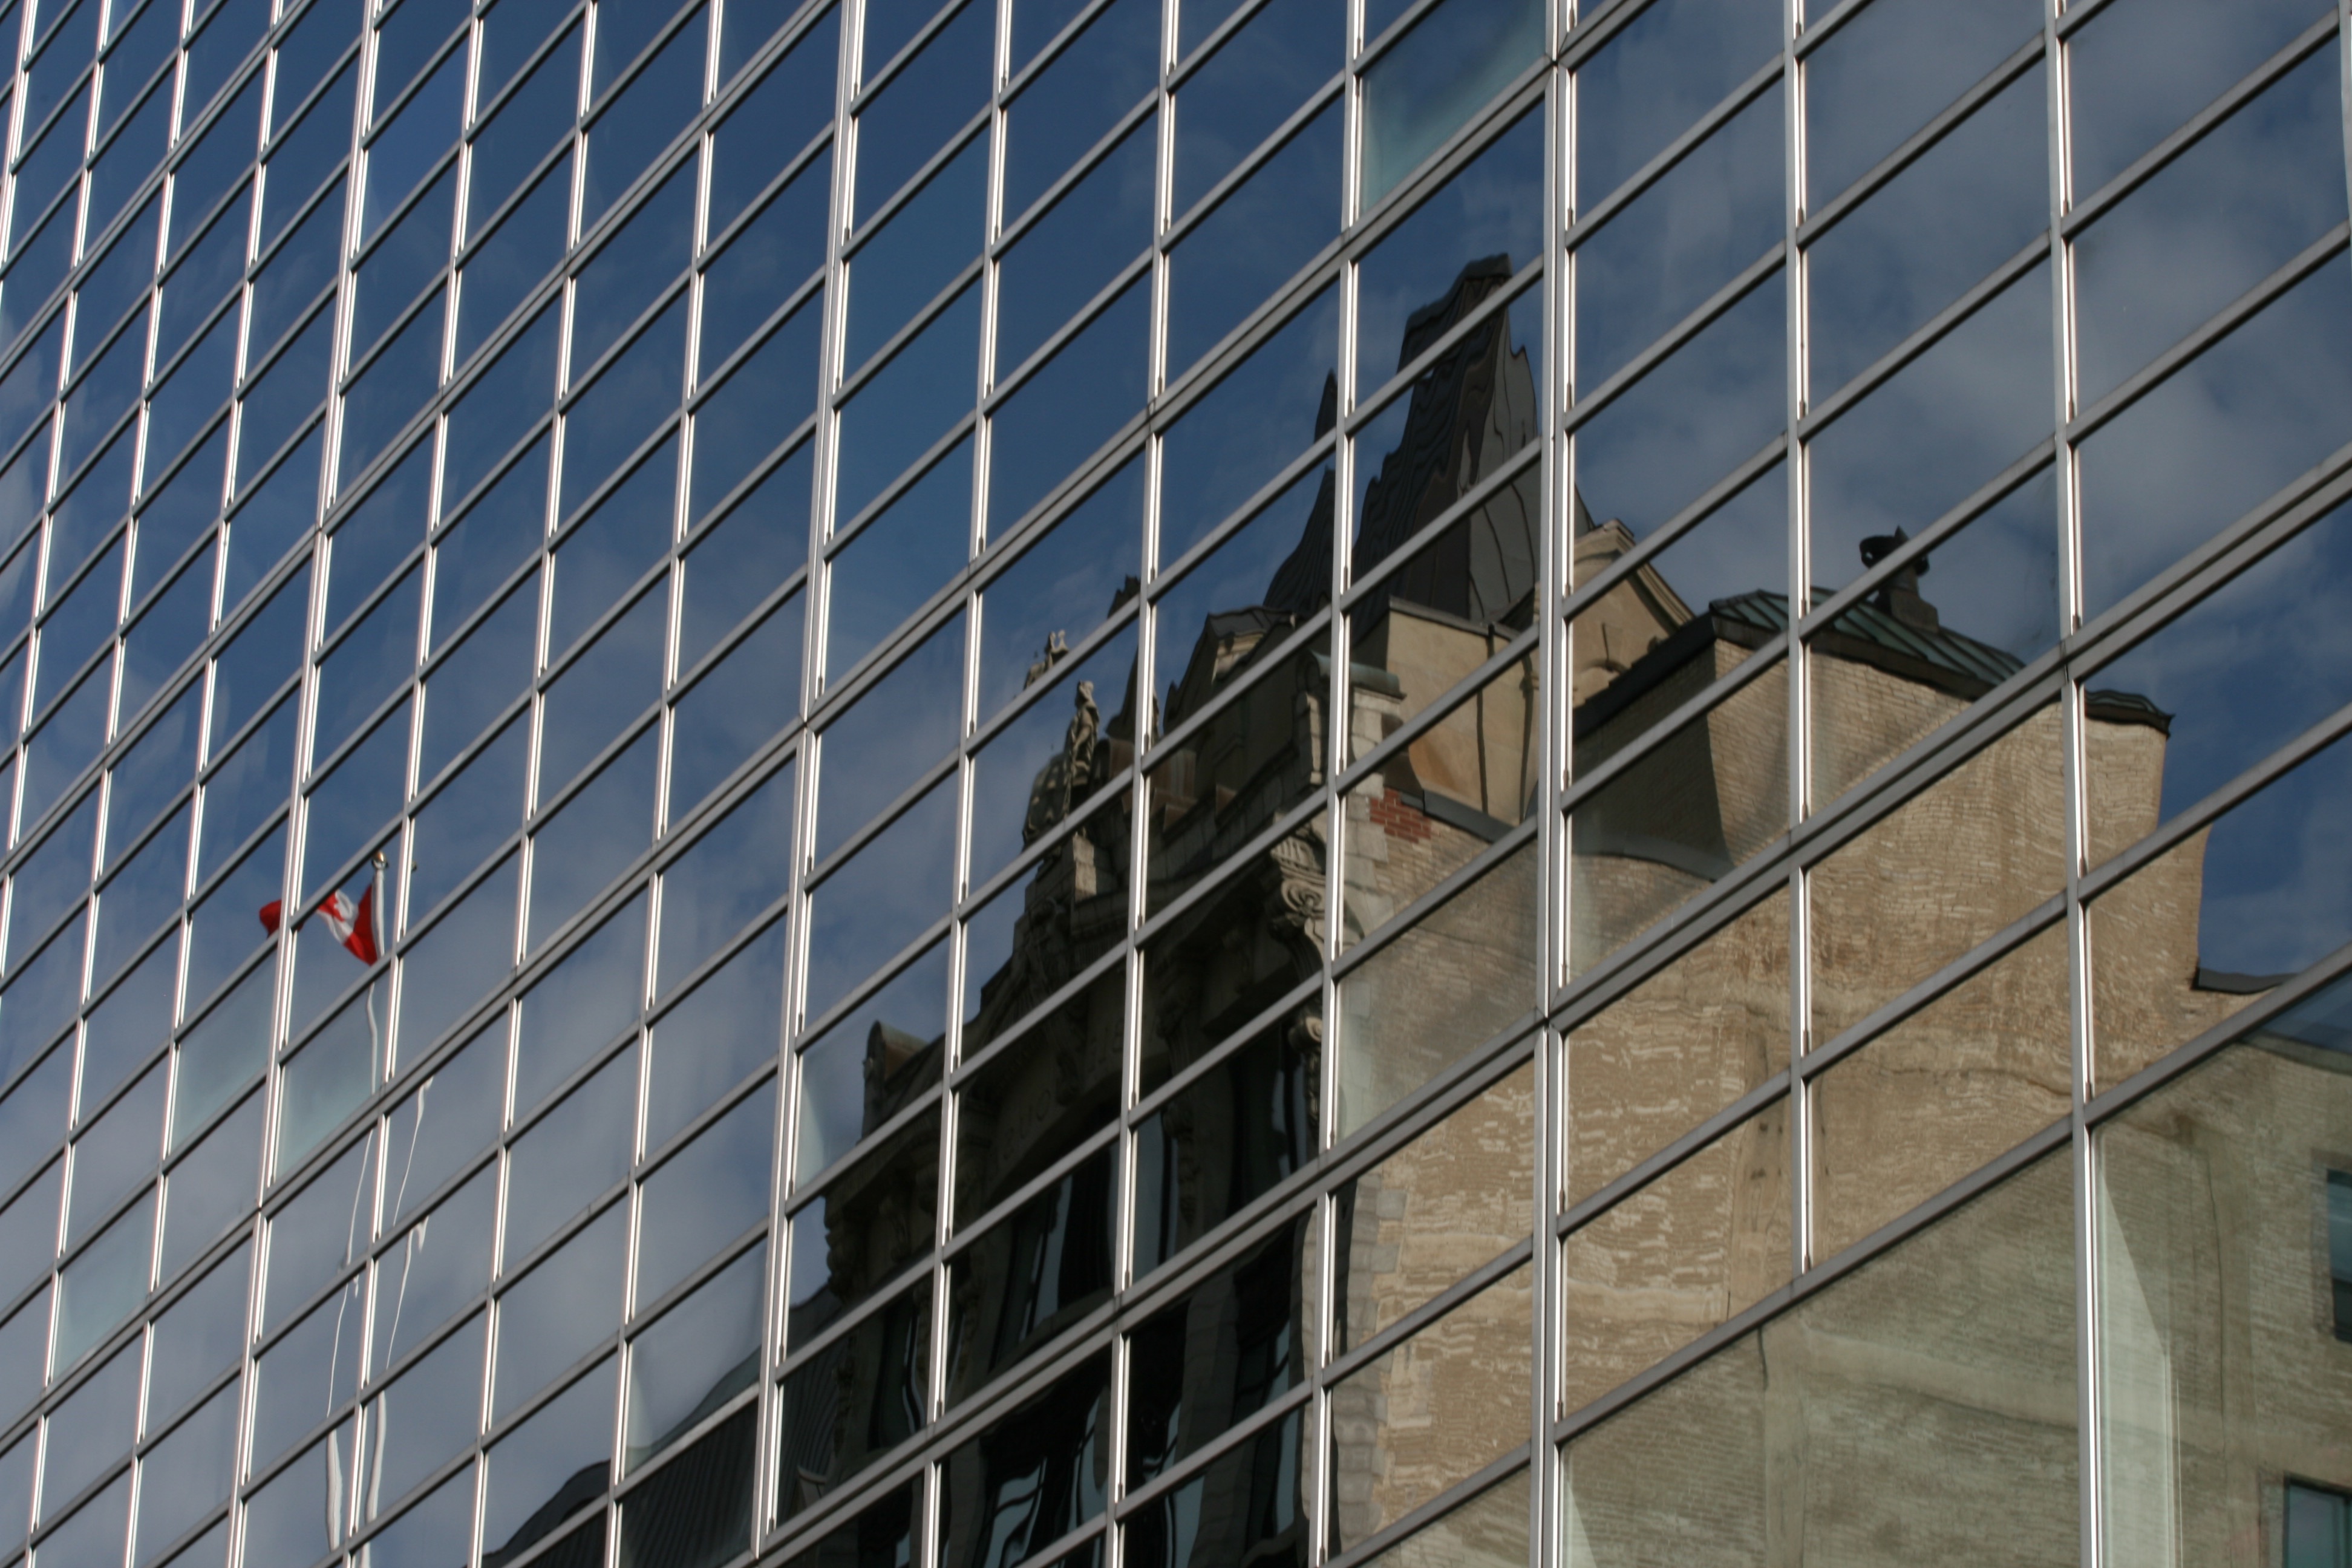
architecture, daytime, reflection, line, urban area, facade, tower block, commercial building, building, window, metropolitan area, Material property, metal, skyscraper, glass, mesh, daylighting, city, steel